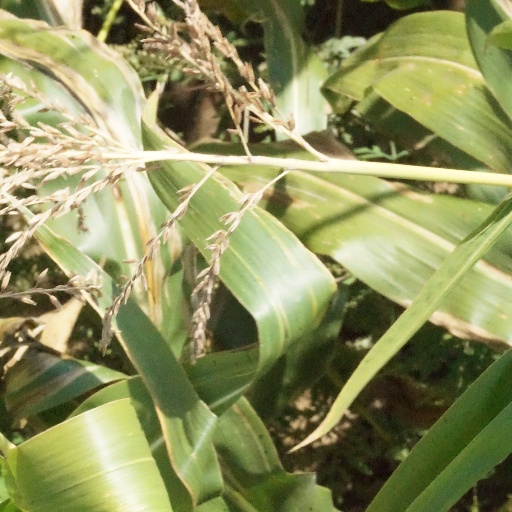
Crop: maize; corn